Kevin Kaminski

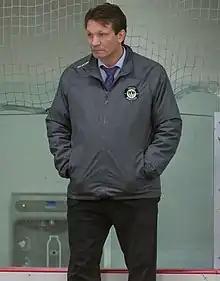
Kaminski with the Fresno Monsters in 2018

Kevin Kaminski (born March 13, 1969) is a Canadian former professional ice hockey player. He played 139 games in the National Hockey League with the Minnesota North Stars, Quebec Nordiques, and Washington Capitals between 1988 and 1997. The rest of his career, which lasted from 1998 to 2000, was spent in the minor leagues, where his role was an enforcer. He is currently the head coach of the La Ronge Ice Wolves of the Saskatchewan Junior Hockey League.